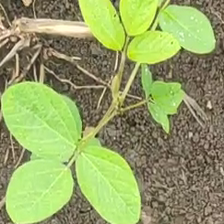
Weed species: Asian_Pigeonwings_(Clitoria Ternatea)